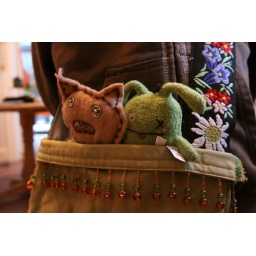
the ugly dolls come along for a ride in the book bag